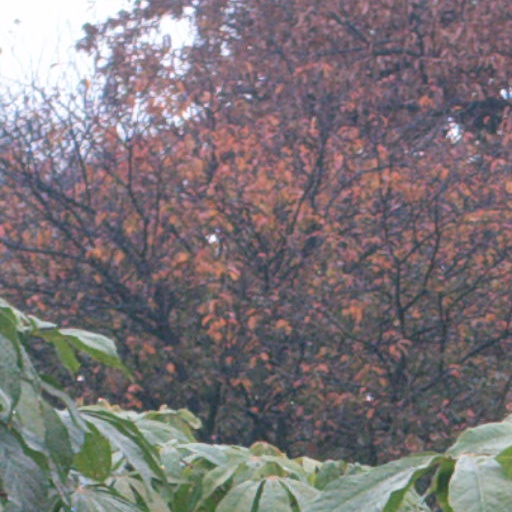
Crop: cassava